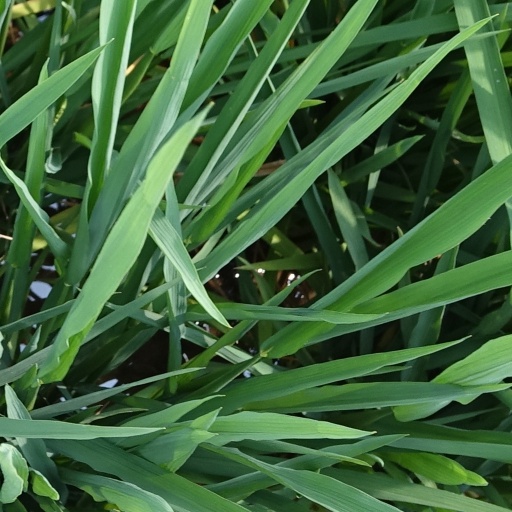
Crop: rice